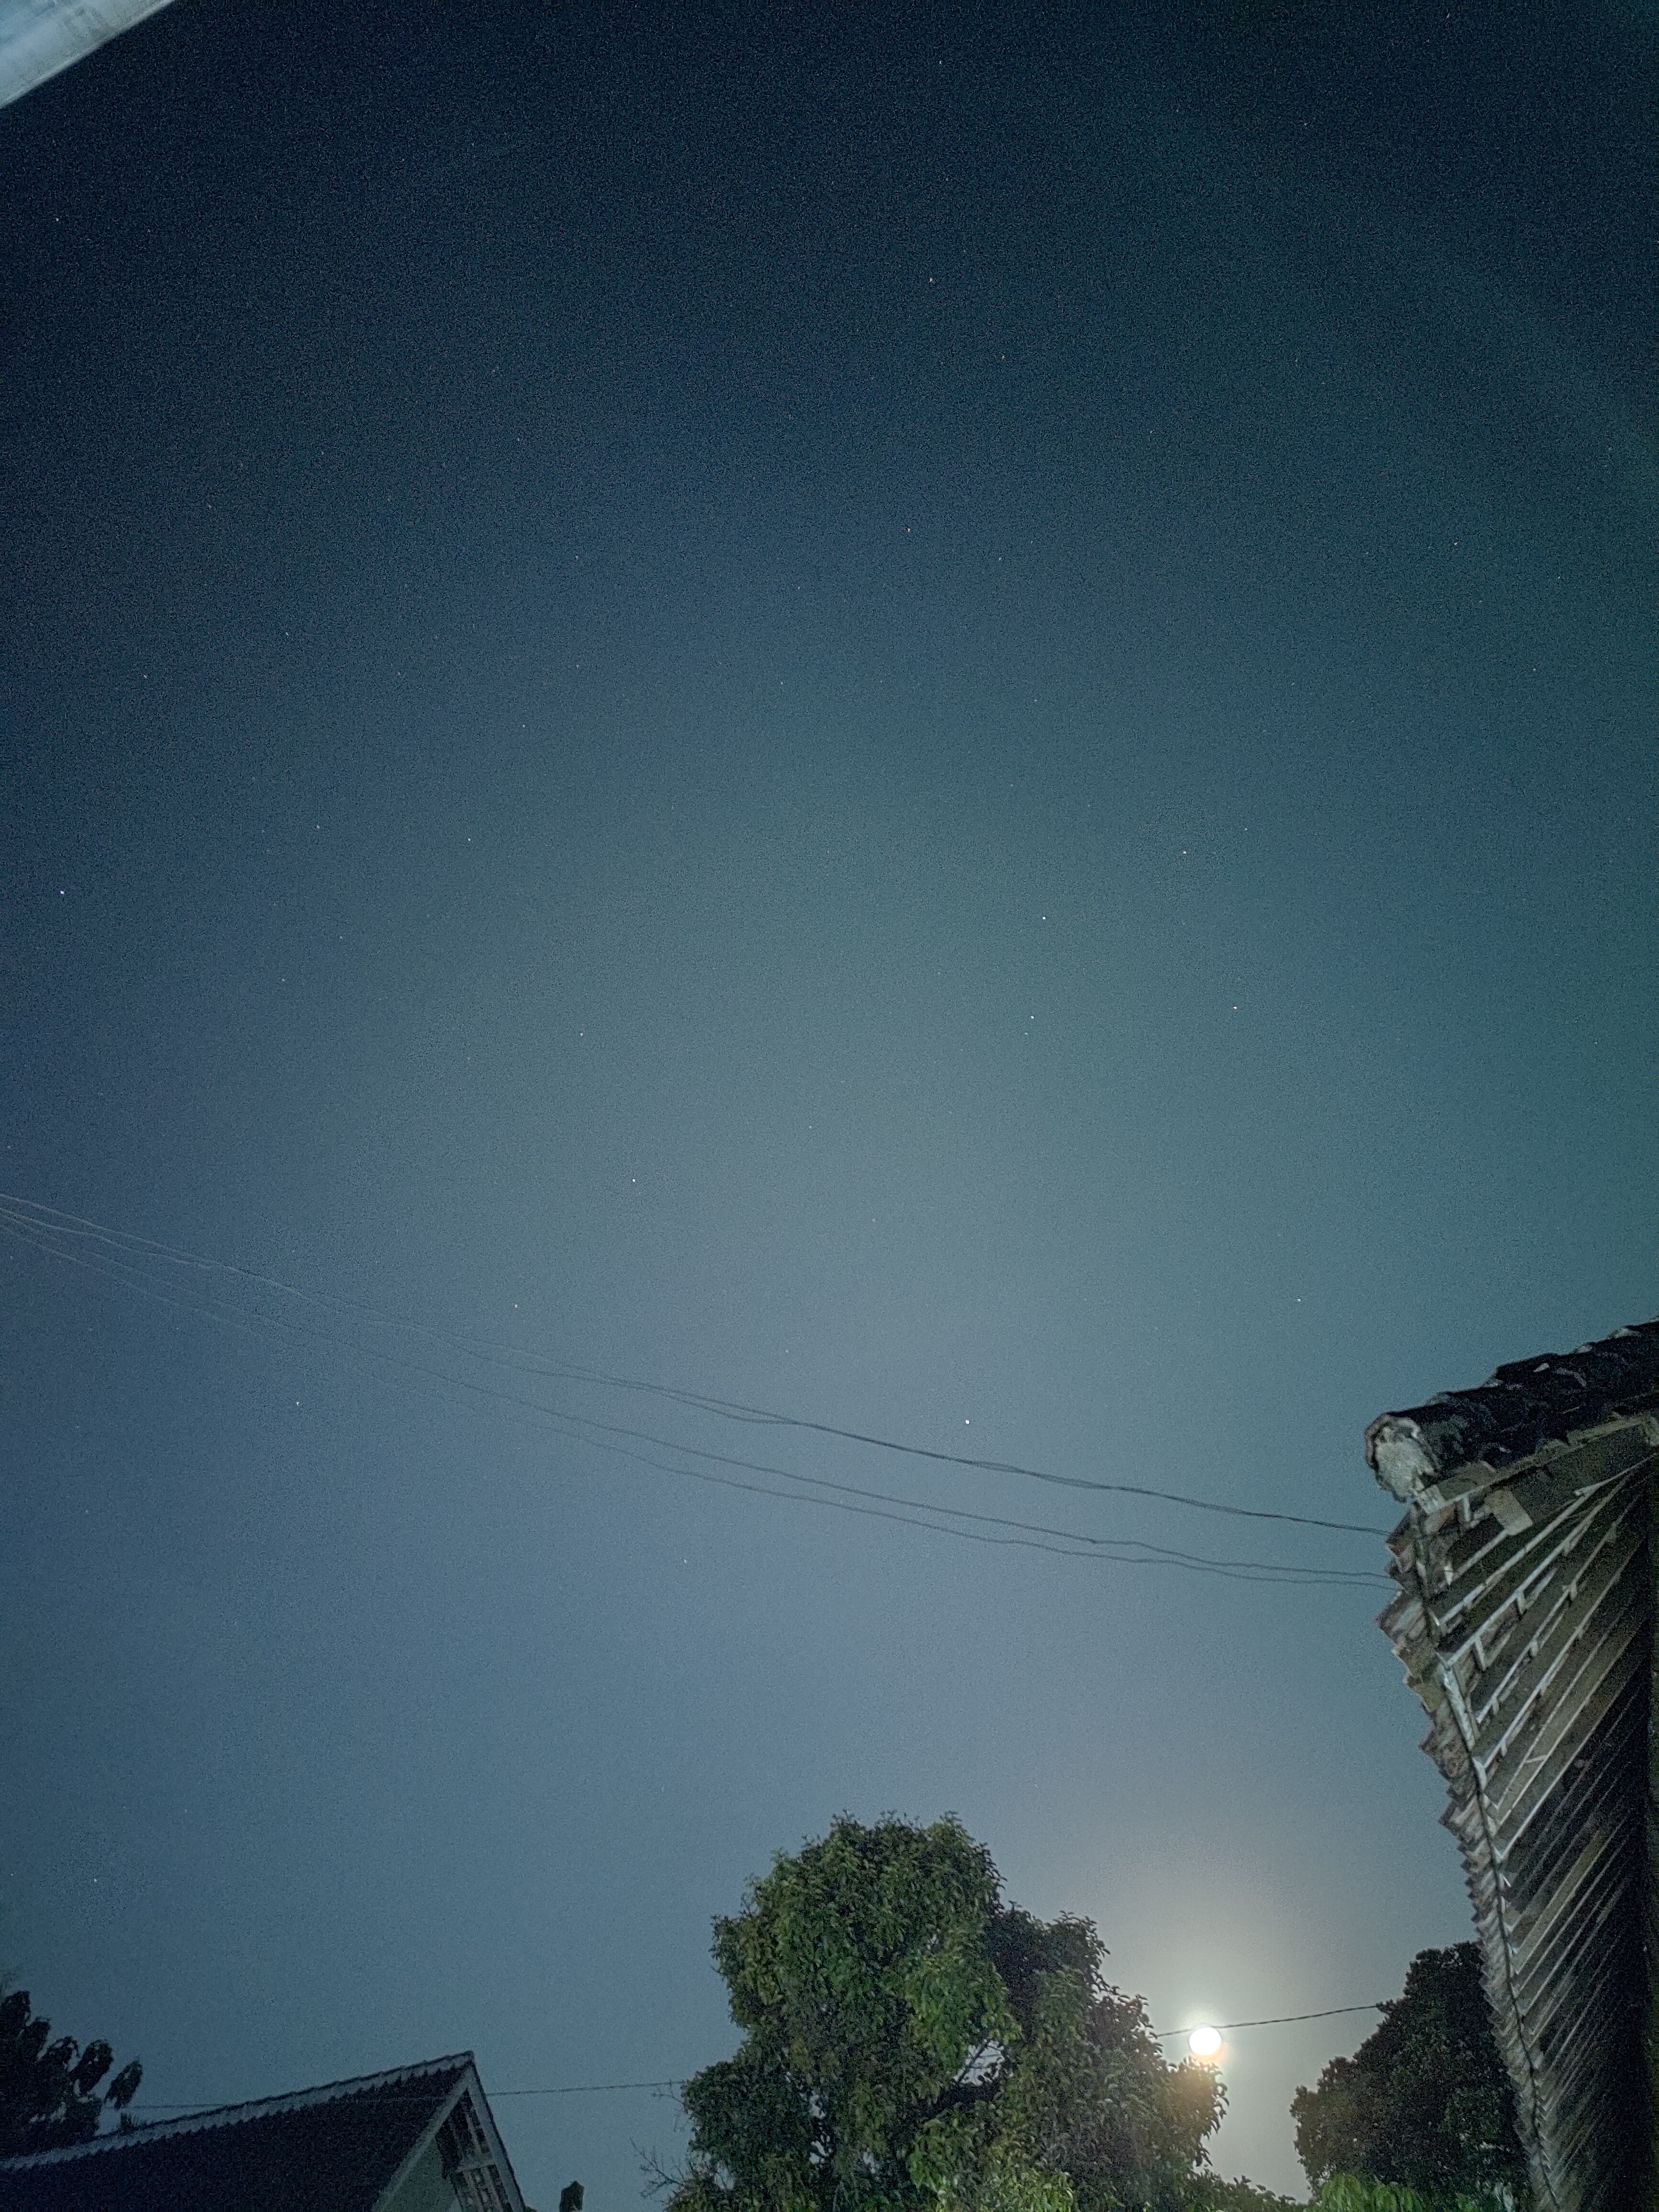
spooky, but, beautiful, solitude, lonely, however, full, fun, dancing, singing in the dark, enjoying the beauty of solitude, sky, atmosphere, building, tree, sunlight, street light, electricity, atmospheric phenomenon, biome, rectangle, morning, horizon, Tints and shades, overhead power line, dusk, space, astronomical object, landscape, city, midnight, electric blue, darkness, roof, road, meteorological phenomenon, road surface, lens flare, cumulus, evening, light fixture, night, Security lighting, tower block, public utility, electrical supply, suburb, square, wire, display device